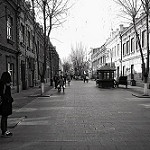
Label: street